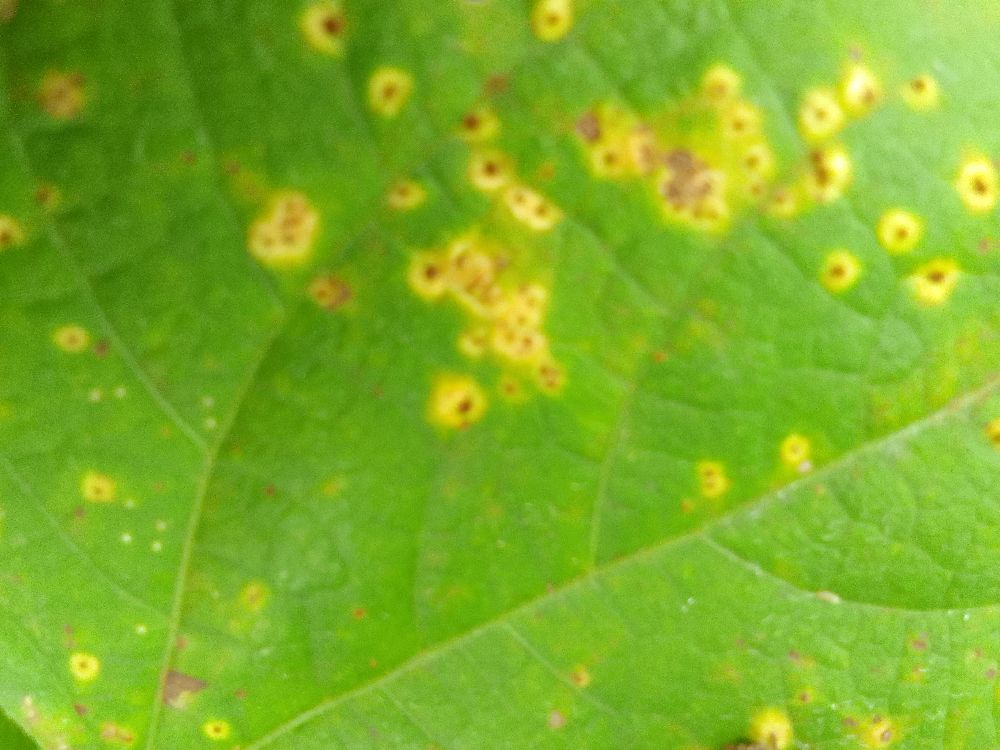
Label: rust